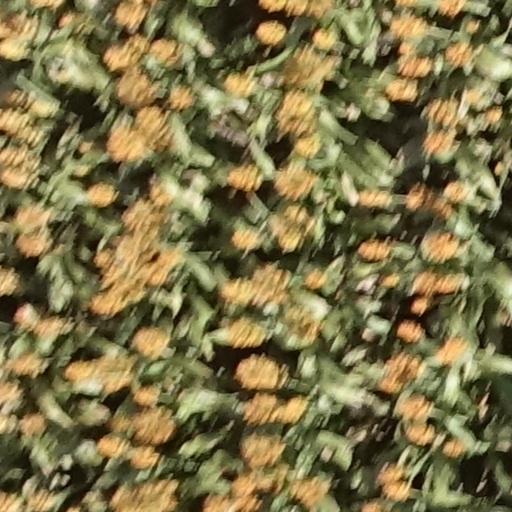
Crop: sorghum